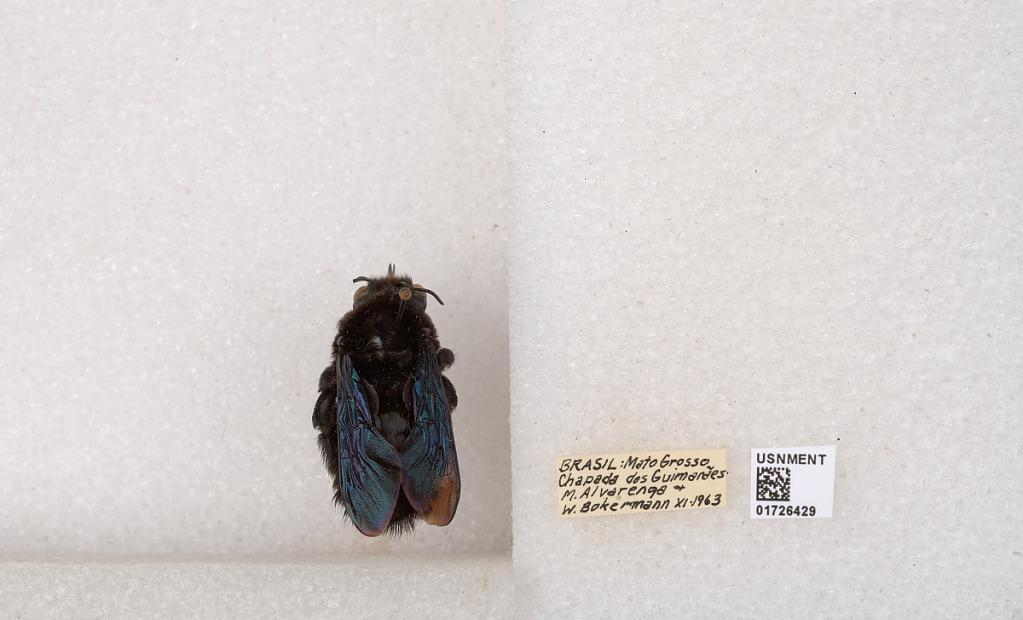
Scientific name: Xylocopa (Neoxylocopa) hirsutissima Maidl
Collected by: M. Alvarenga & W. Bokermann
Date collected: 1963-11-1
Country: Brazil
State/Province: Mato Grosso
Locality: Chapada dos Guimaraes